Fiat 124 Sport Spider

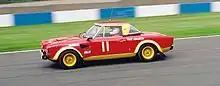
Fiat 124 Abarth at Silverstone circuit 2003

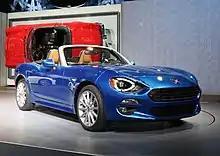
2016 Fiat 124 Spider

In 1971, the 124 Spider was prepared for the International Championship for Manufacturers when Abarth became involved with its production and development. Abarth designer Ing. Colucci was responsible for getting the 124 Spider into Group 4 rally trim. Over this period, the Abarth Spider was relatively successful with wins at the 1972 Hessen Rally, Acropolis Rally, 1973 Polish Rally, 19th on the 1973 RAC rally, and seventh to mostly the Alpine Renaults on the 1973 Monte Carlo Rally. The Spider continued to perform with first, second, and third in the 1974 eighth Portuguese TAP Rally, sixth in the 1974 1000 Lakes Rally, fourth in the 1975 Monte Carlo Rally, and also with Markku Alén driving the spider to third place. By 1976, the days of 124 rallying were numbered due to the appearance of the Fiat-Abarth 131.